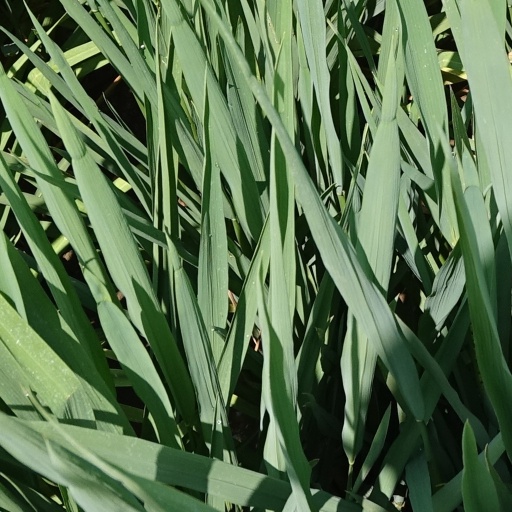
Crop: rice